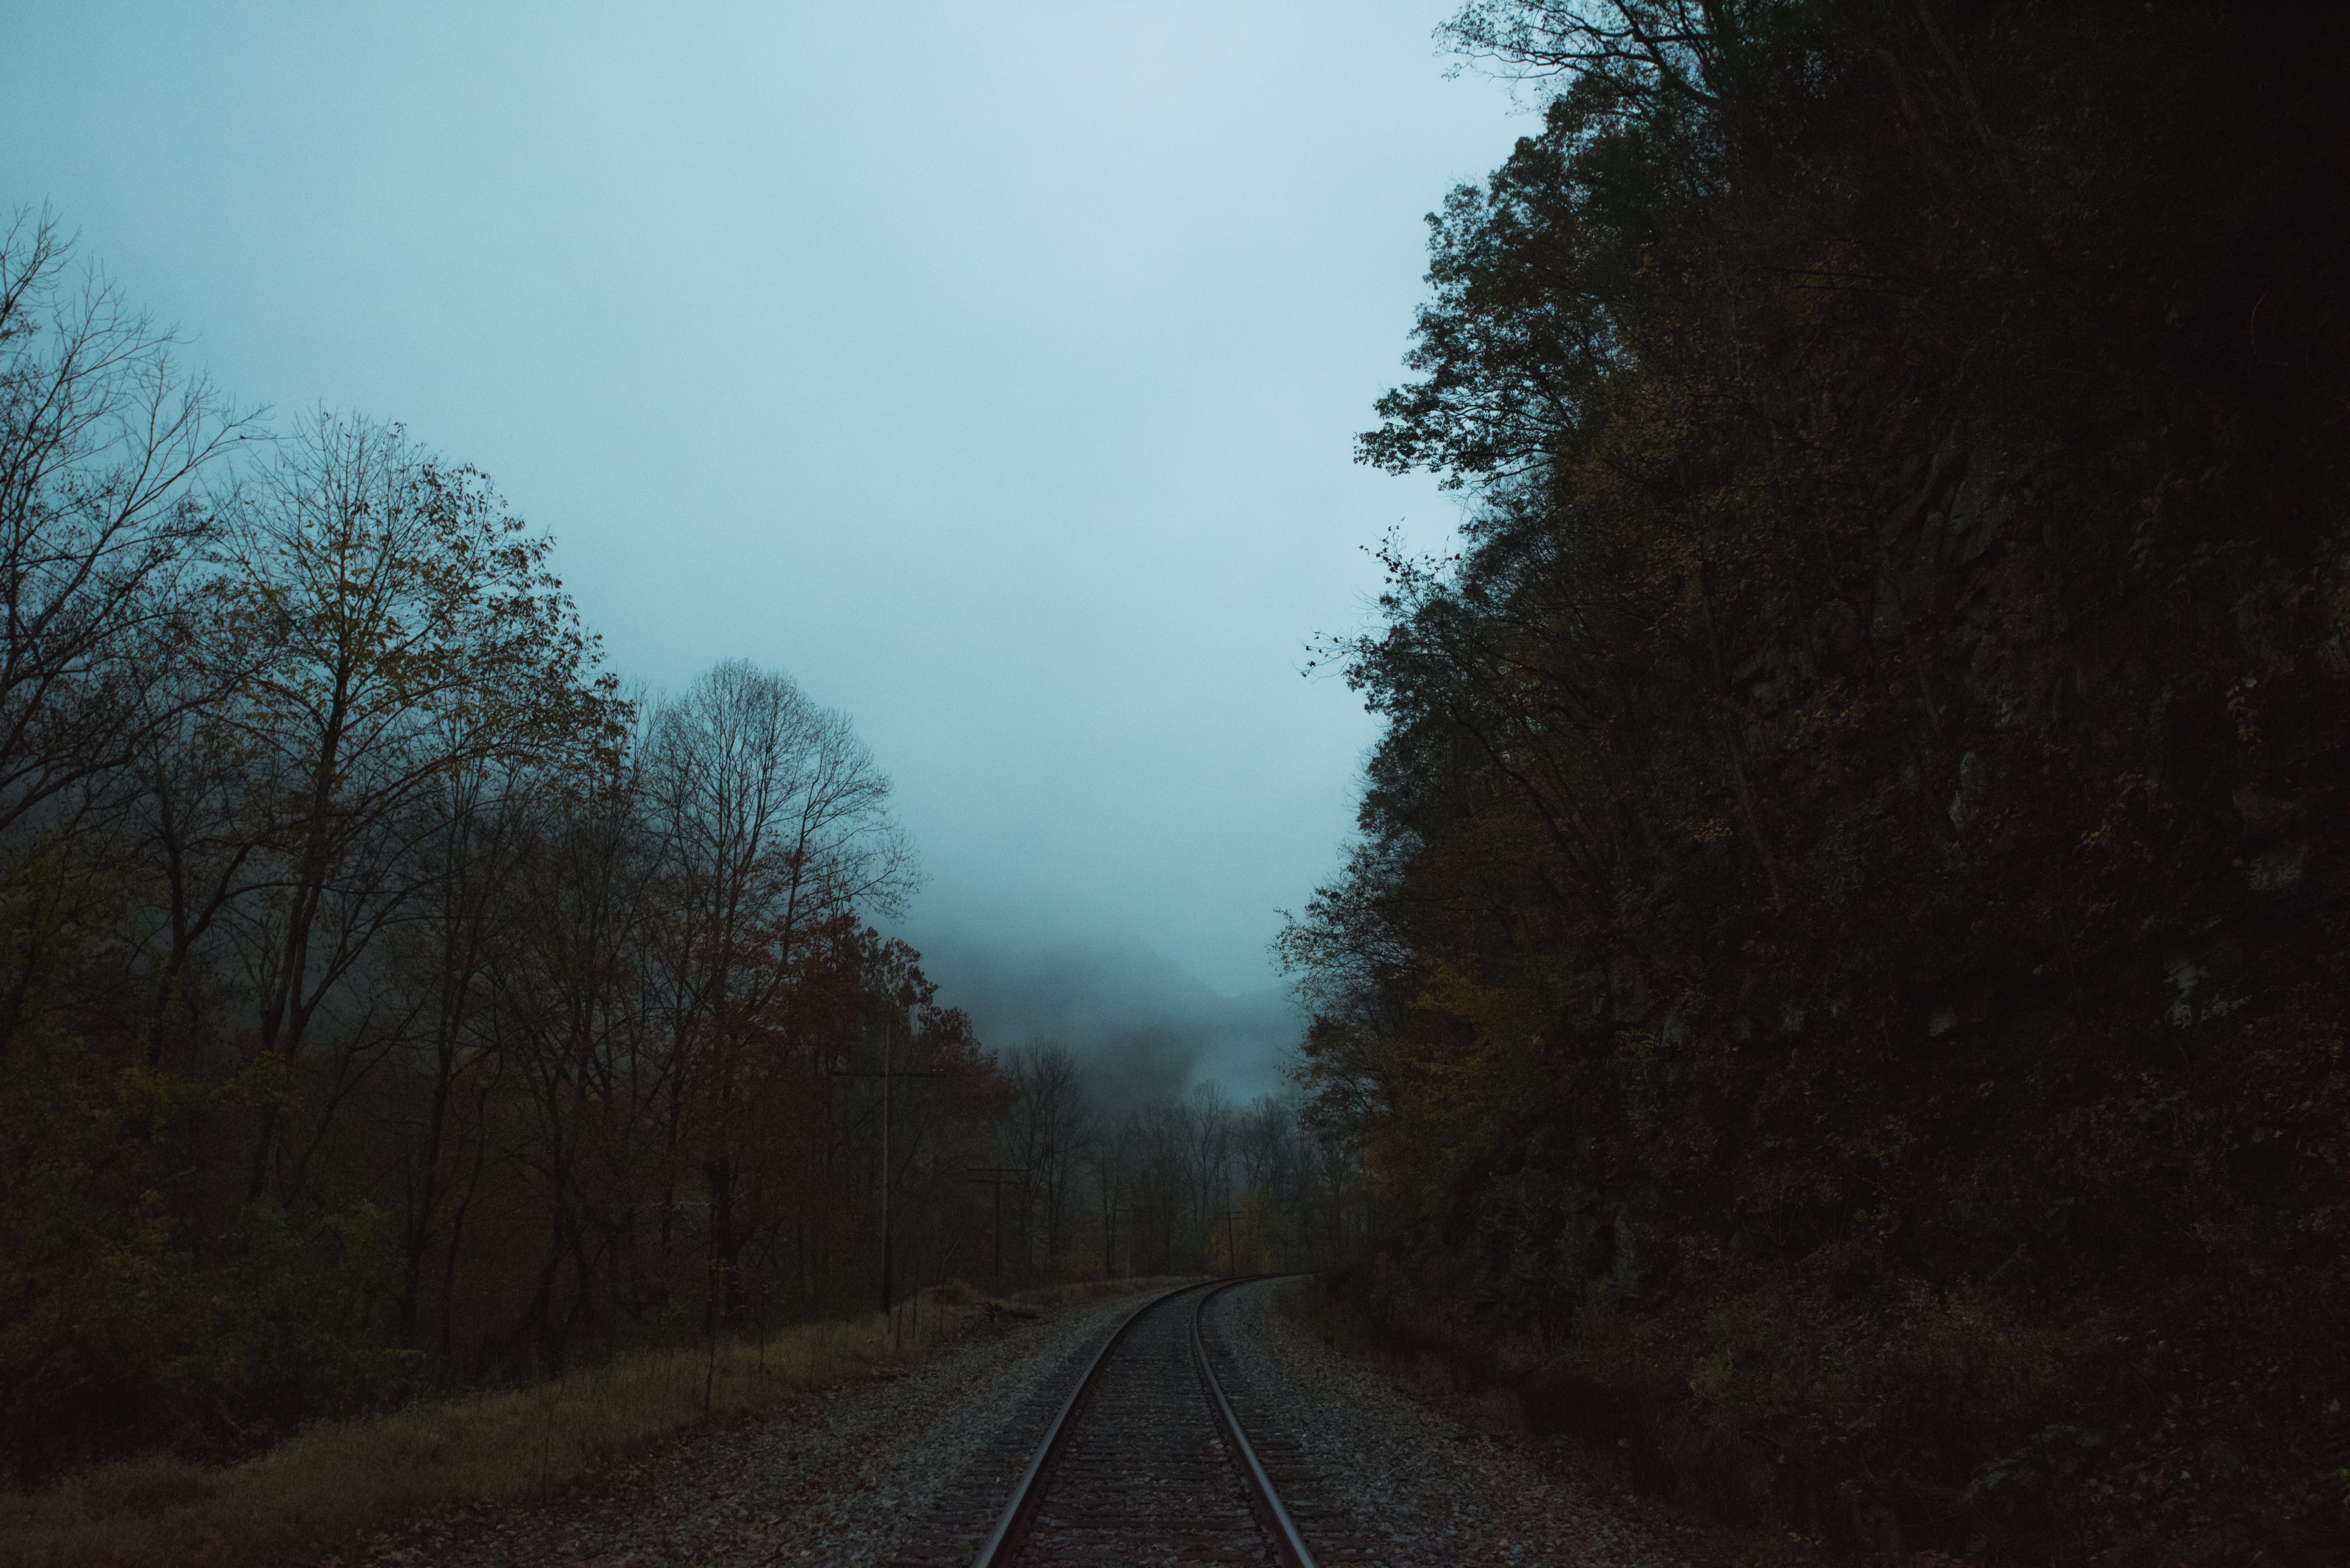
tree, nature, forest, grass, light, cloud, plant, sky, railway, railroad, fog, road, mist, traffic, sunlight, morning, leaf, hill, perspective, dawn, steel, transportation, evening, line, direction, autumn, weather, darkness, industry, tracks, infrastructure, rails, cargo, way, woodland, habitat, train tracks, rural area, railroad tracks, logistic, natural environment, atmospheric phenomenon, woody plant